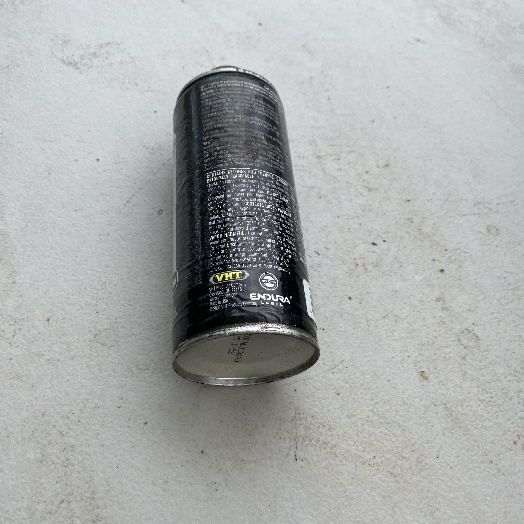
Label: Metal